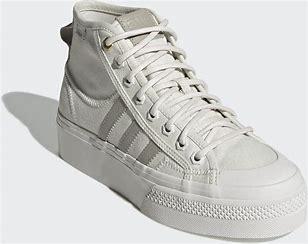
Brand: Adidas
Model: Nizza Platform